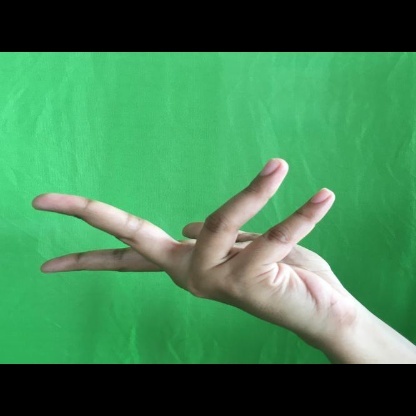
Mudra: Alapadmam